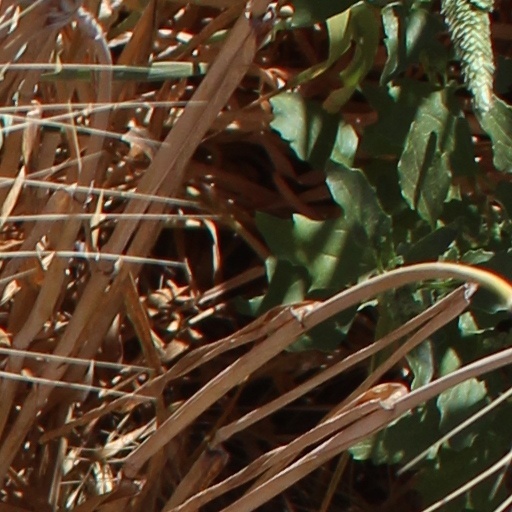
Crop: wheat